Pyramid Texts

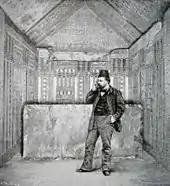
Maspero in the burial chamber of Unas' pyramid, which has lines of protective spells on the west gable, which are the only inscriptions on the walls surrounding the sarcophagus

Between 1926 and 1932, Gustave Jéquier conducted the first systematic investigations of Pepi II and his wives' pyramids – Neith, Iput II, and Wedjebetni. Jéquier also conducted the excavations of Qakare Ibi's pyramid. He later published the complete corpus of texts found in these five pyramids. Since 1958, expeditions under the directions of Jean-Philippe Lauer, Jean Sainte-Fare Garnot, and Jean Leclant have undertaken a major restoration project of the pyramids belonging to Teti, Pepi I, and Merenre I, as well as the pyramid of Unas. By 1999, the pyramid of Pepi had been opened to the public. Debris was cleared away from the pyramid, while research continued under the direction of . The corpus of pyramid texts in Pepi I's pyramid were published in 2001. In 2010, more such texts were discovered in Behenu's tomb.